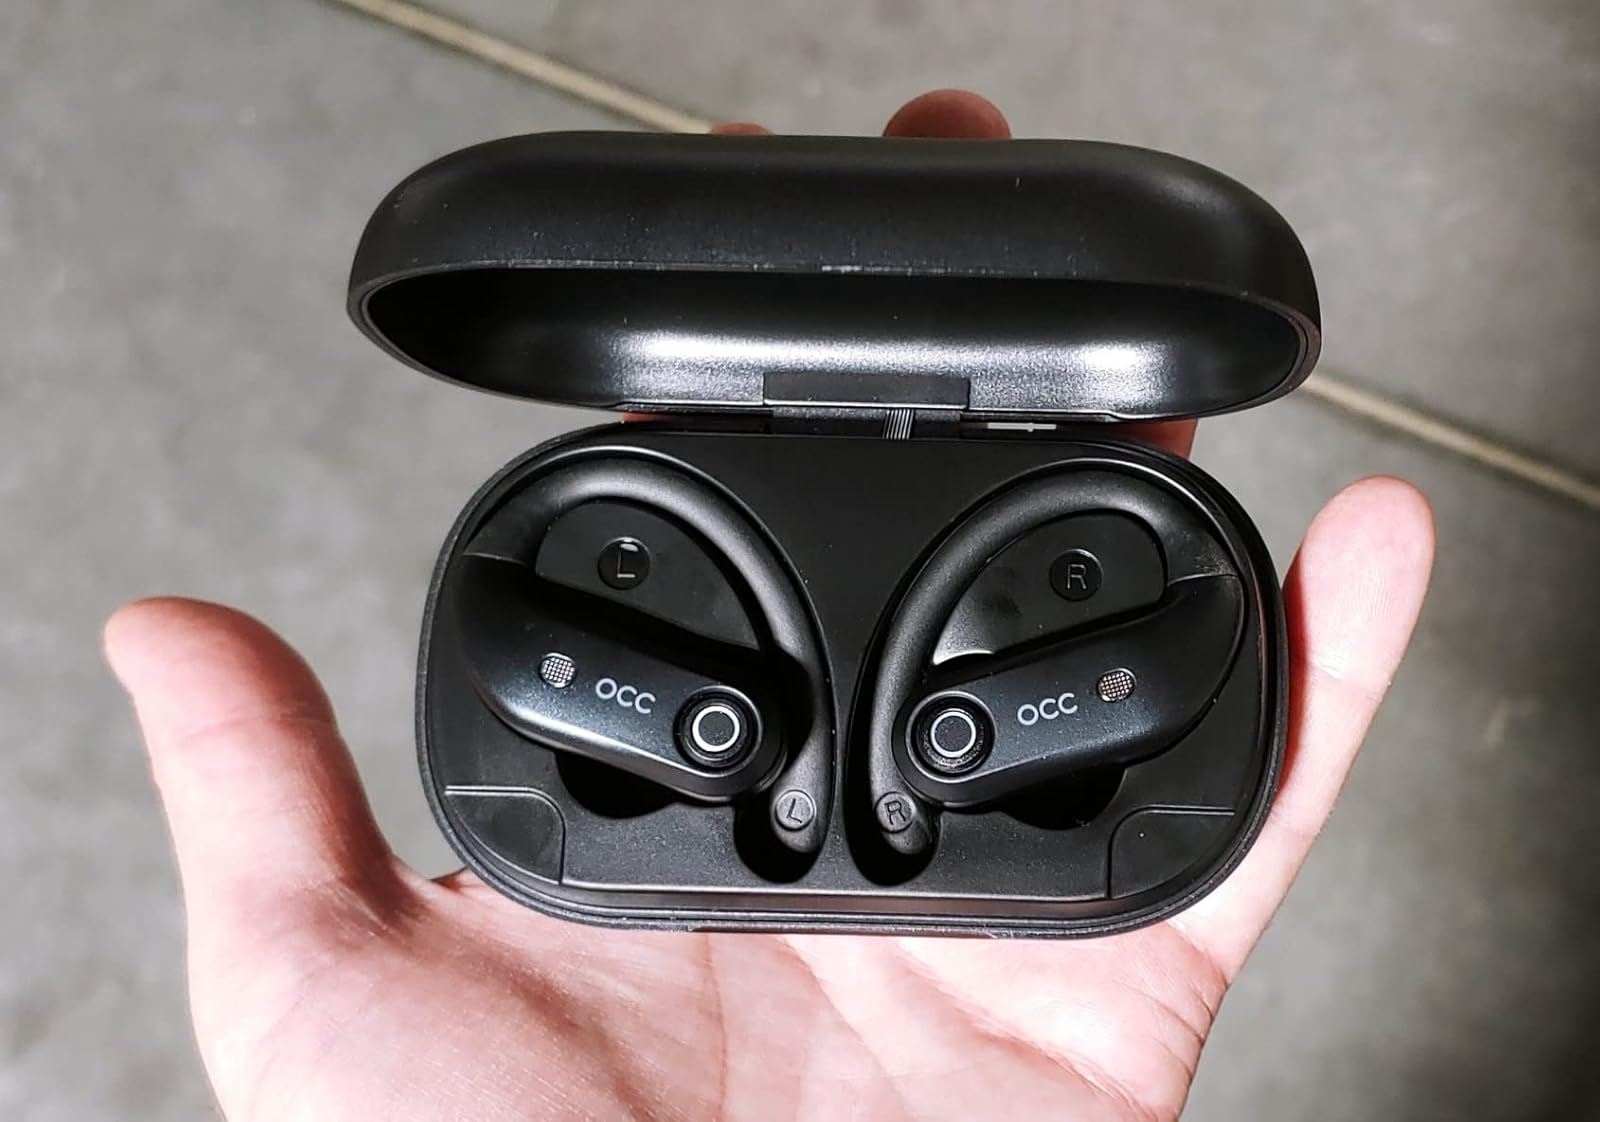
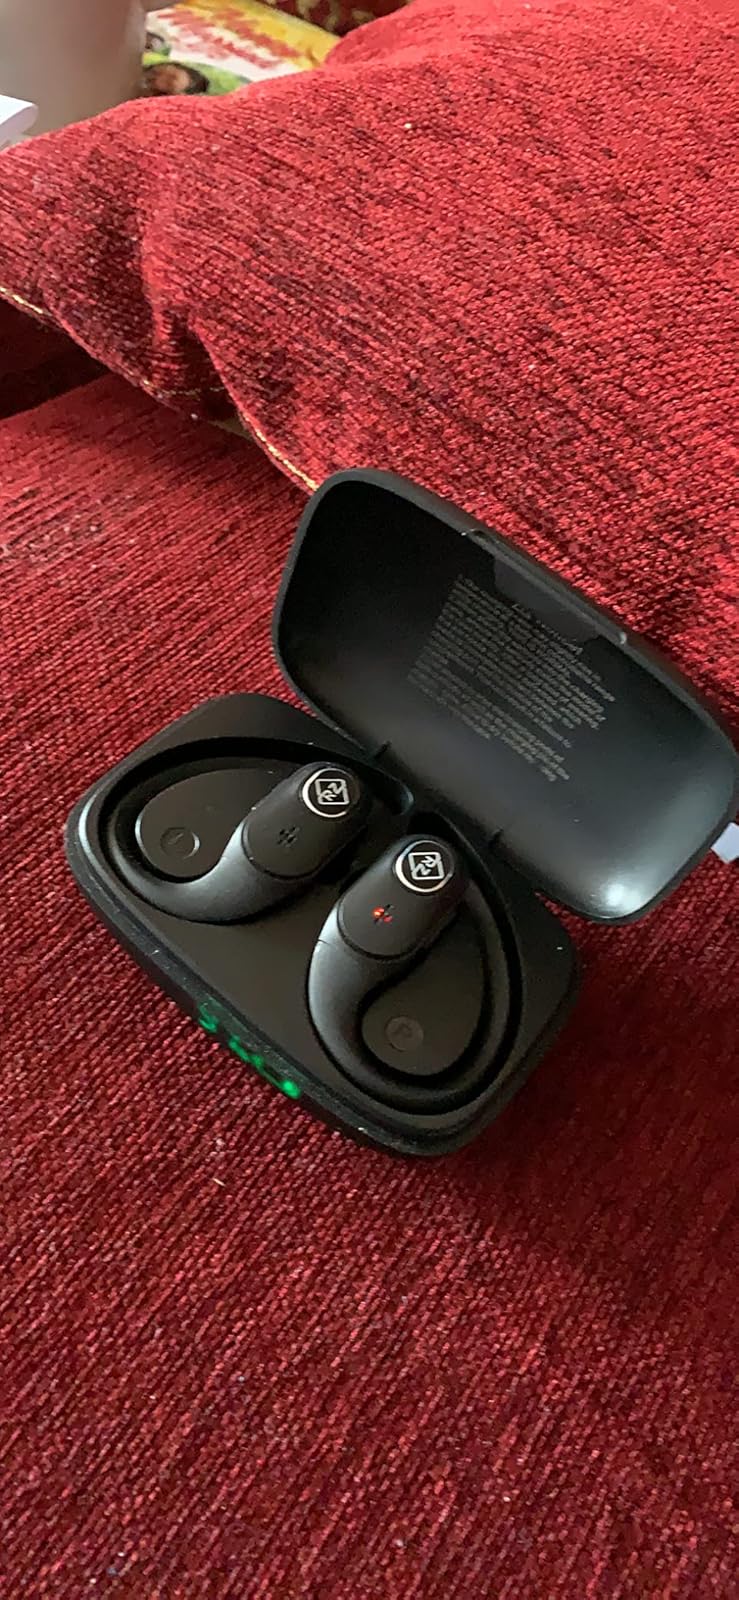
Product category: earbuds
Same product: no